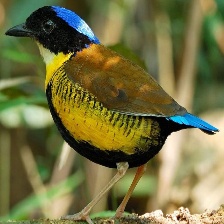
Species: GURNEYS PITTA
Scientific name: HYDRORNIS GURNEYI